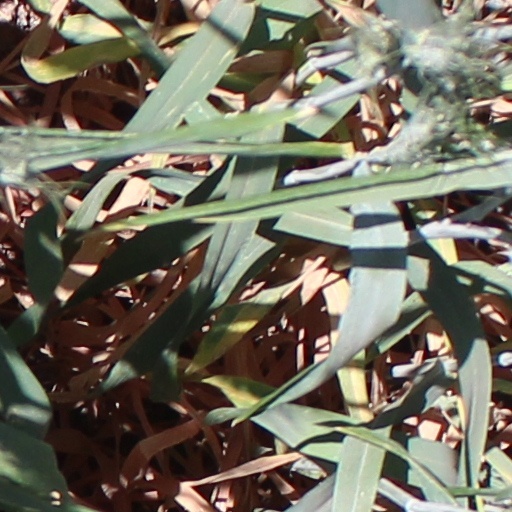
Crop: wheat